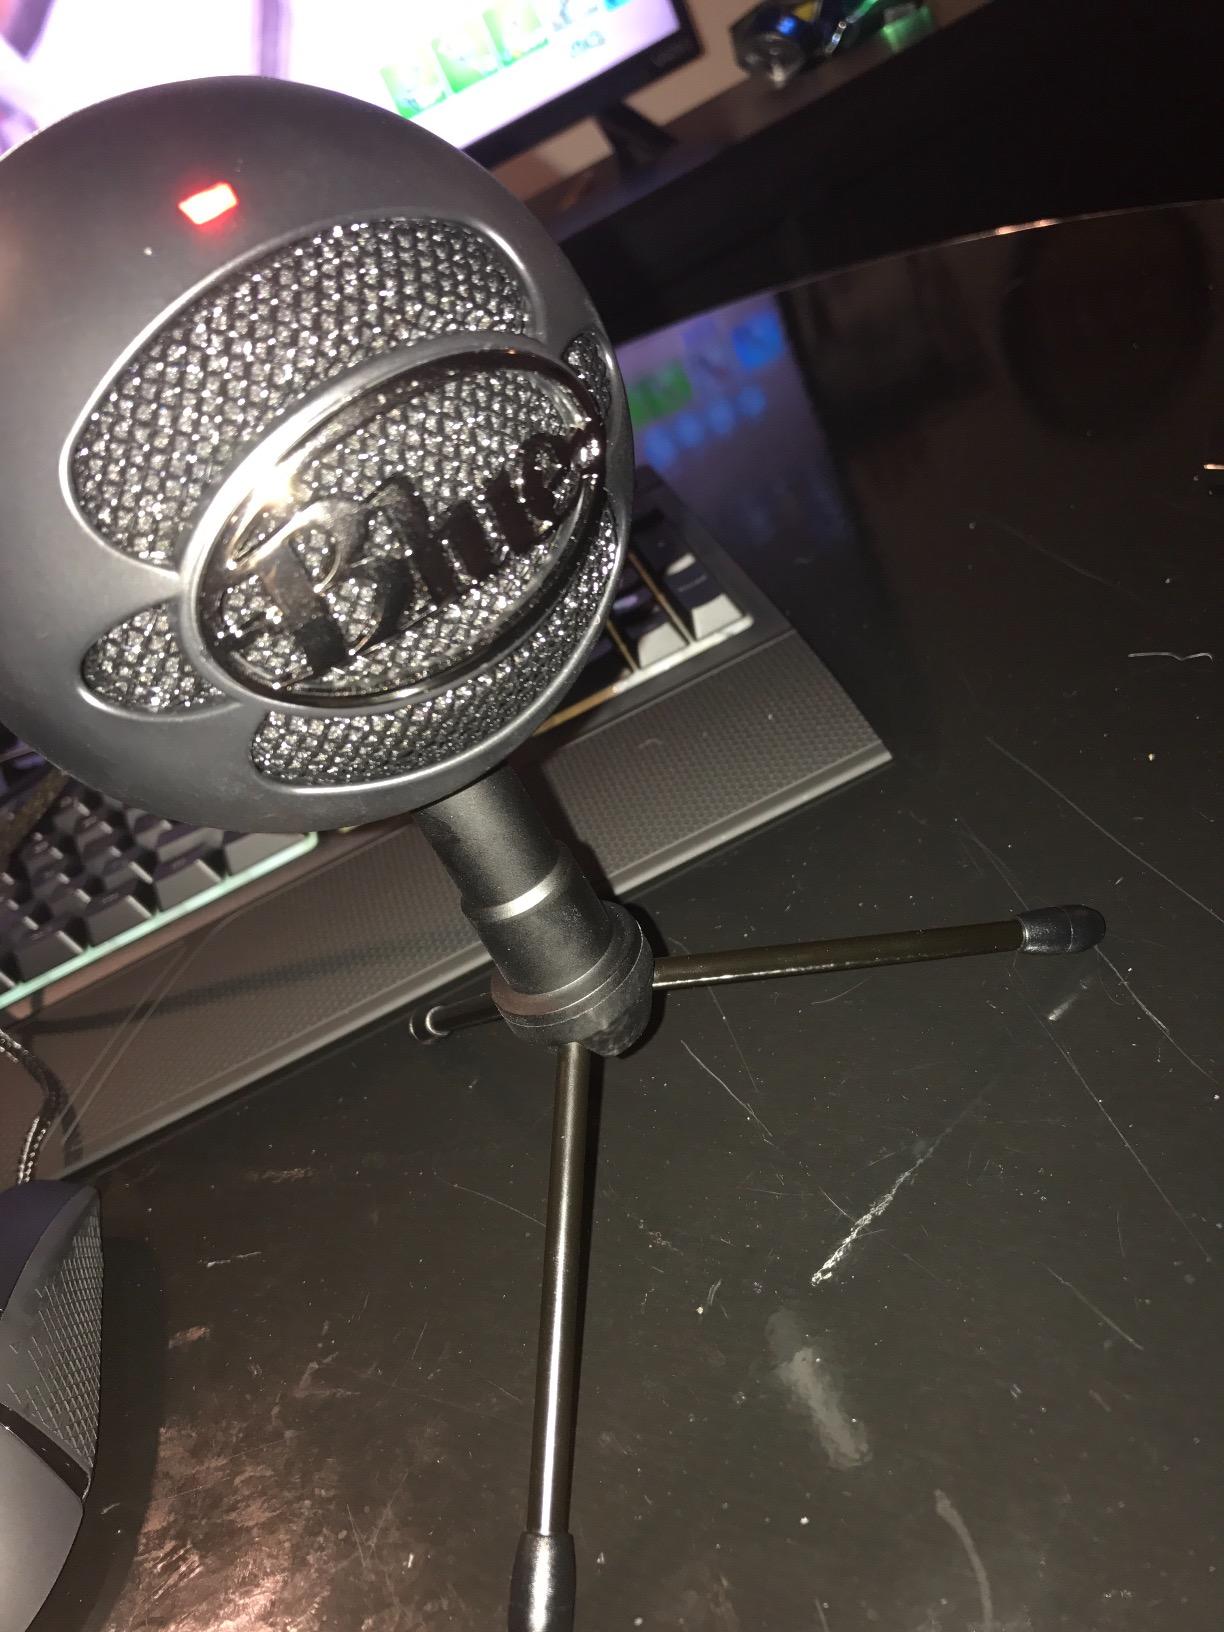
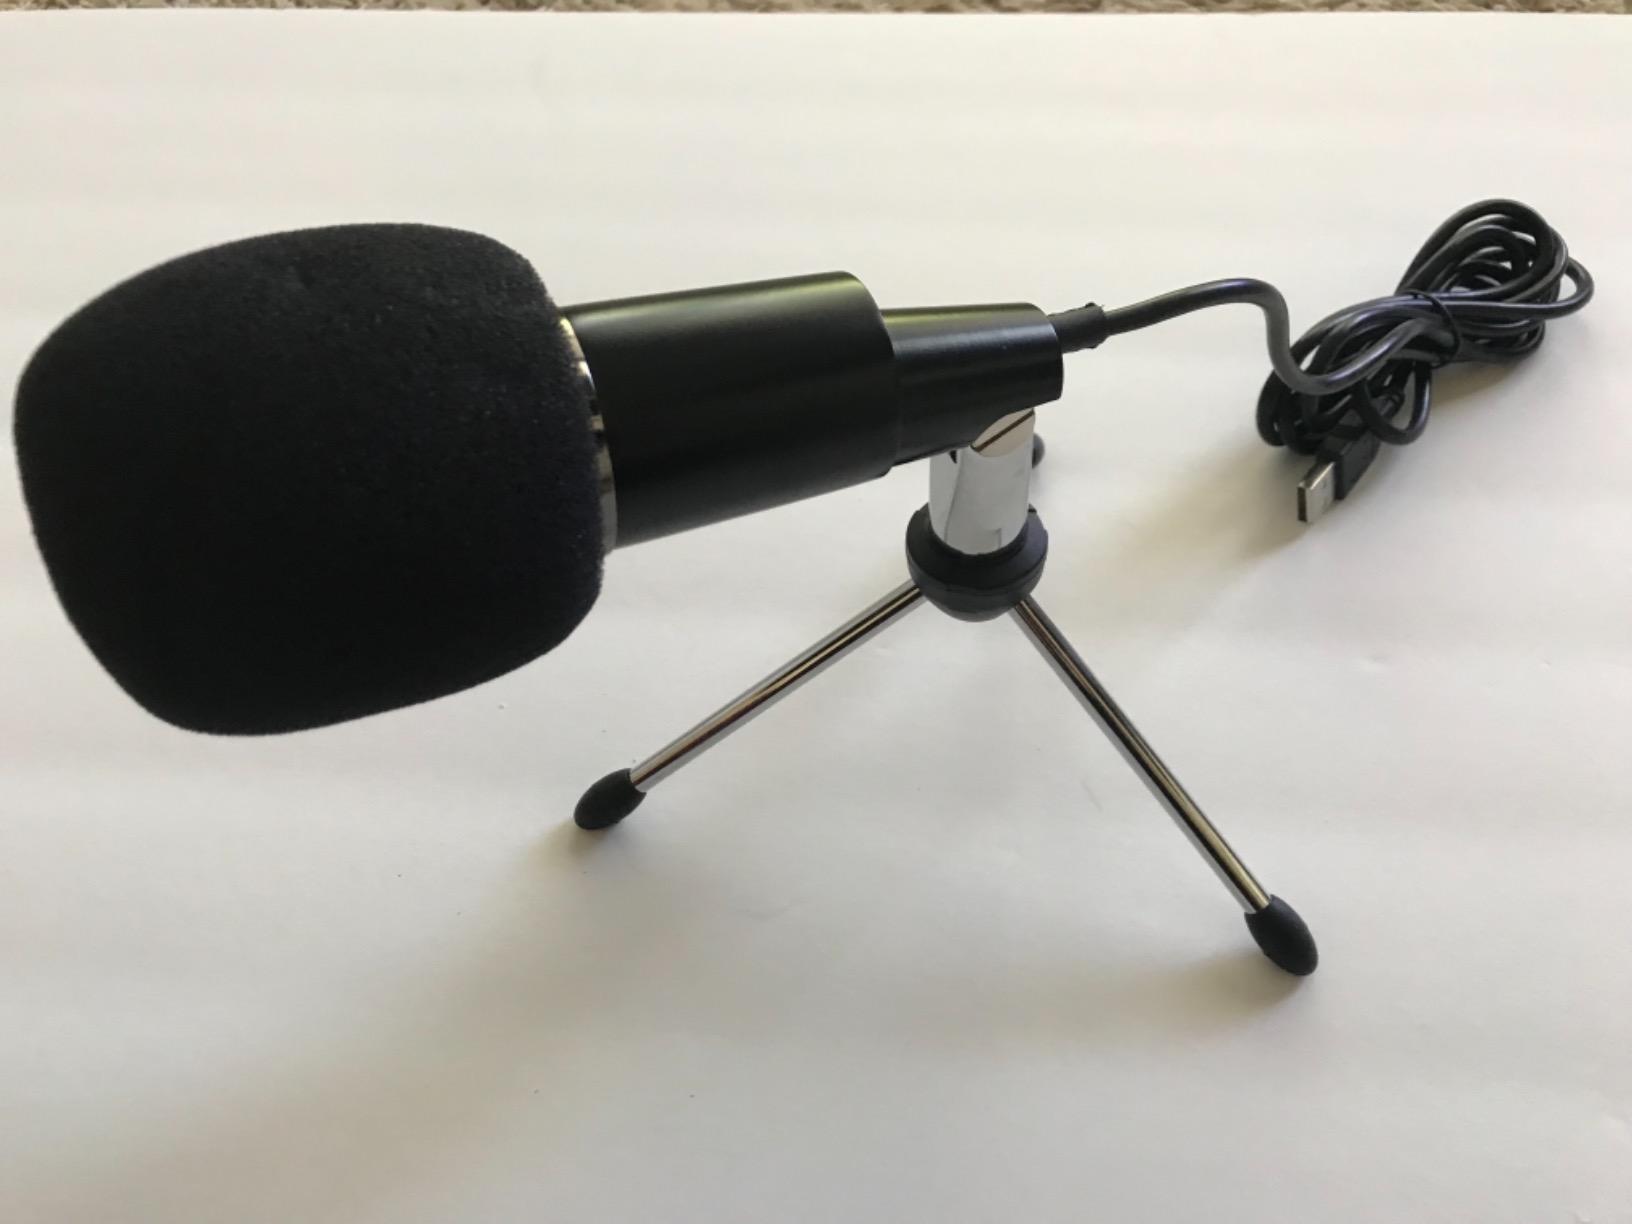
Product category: microphone
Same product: no